Radhanite

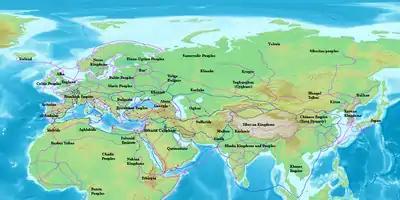
Map of Eurasia showing the trade network of the Radhanites (in blue), , as reported in the account of Ibn Khordadbeh in the "Book of Roads and Kingdoms"; other trade routes of the period are shown in purple.

The Radhanites or Radanites were early medieval Jewish merchants, active in the trade between Christendom and the Muslim world during roughly the 8th to the 10th centuries.